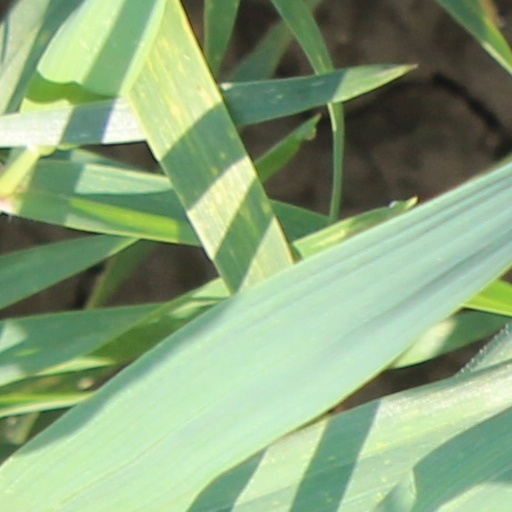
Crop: wheat